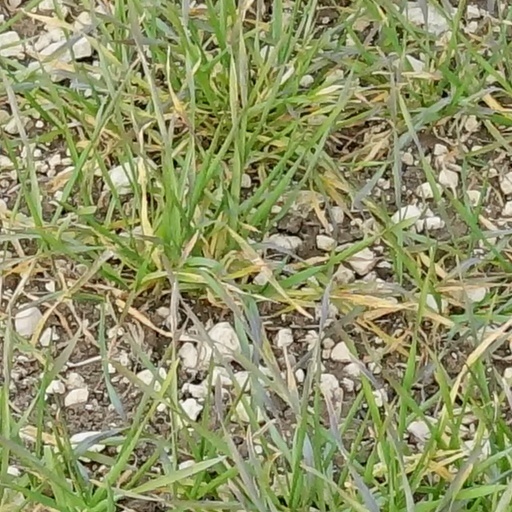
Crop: wheat